Record of Agarest War 2

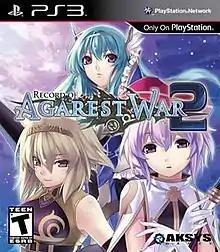
North American cover art

Record of Agarest War 2, known as in Japan and as Agarest: Generations of War 2 in Europe, is a tactical role-playing game developed by Idea Factory and Red Entertainment. It was published in Japan by Compile Heart on November 18, 2010 for the PlayStation 3. A Windows version was released on February 19, 2015. It is the sequel to the 2007 game "Record of Agarest War" and the third game in the series.